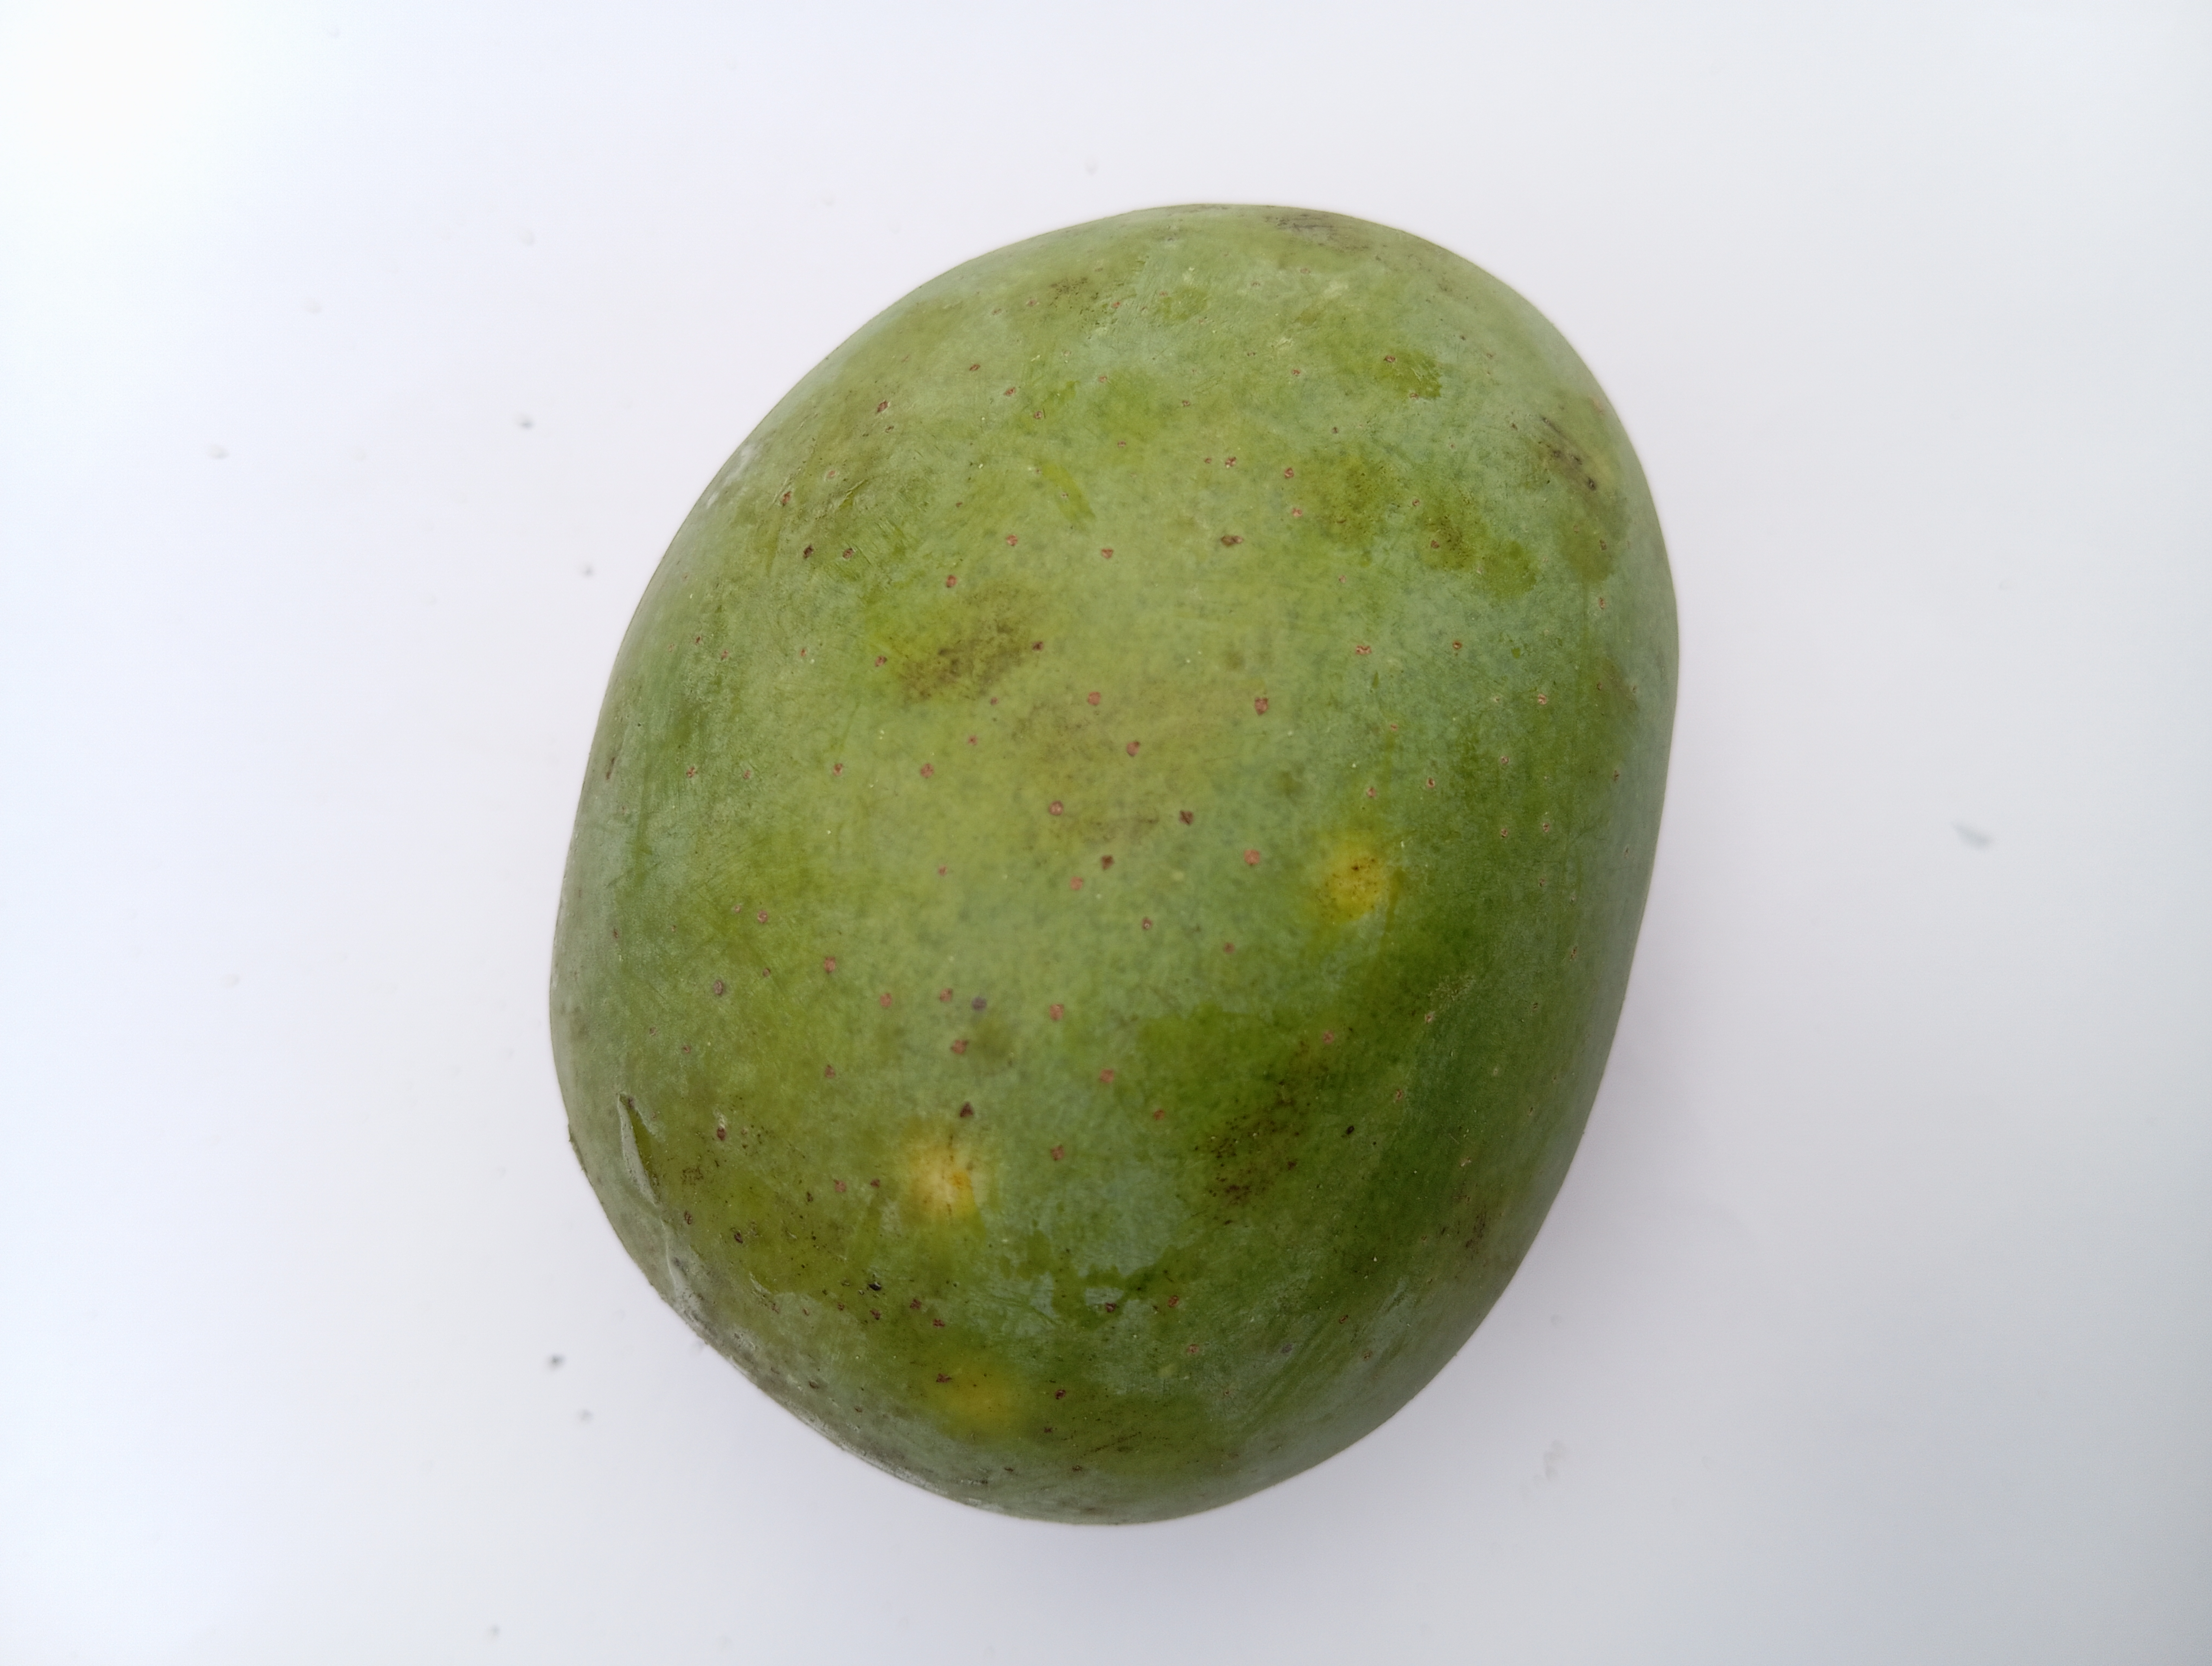
Mango variety: Langra